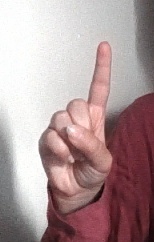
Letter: bb